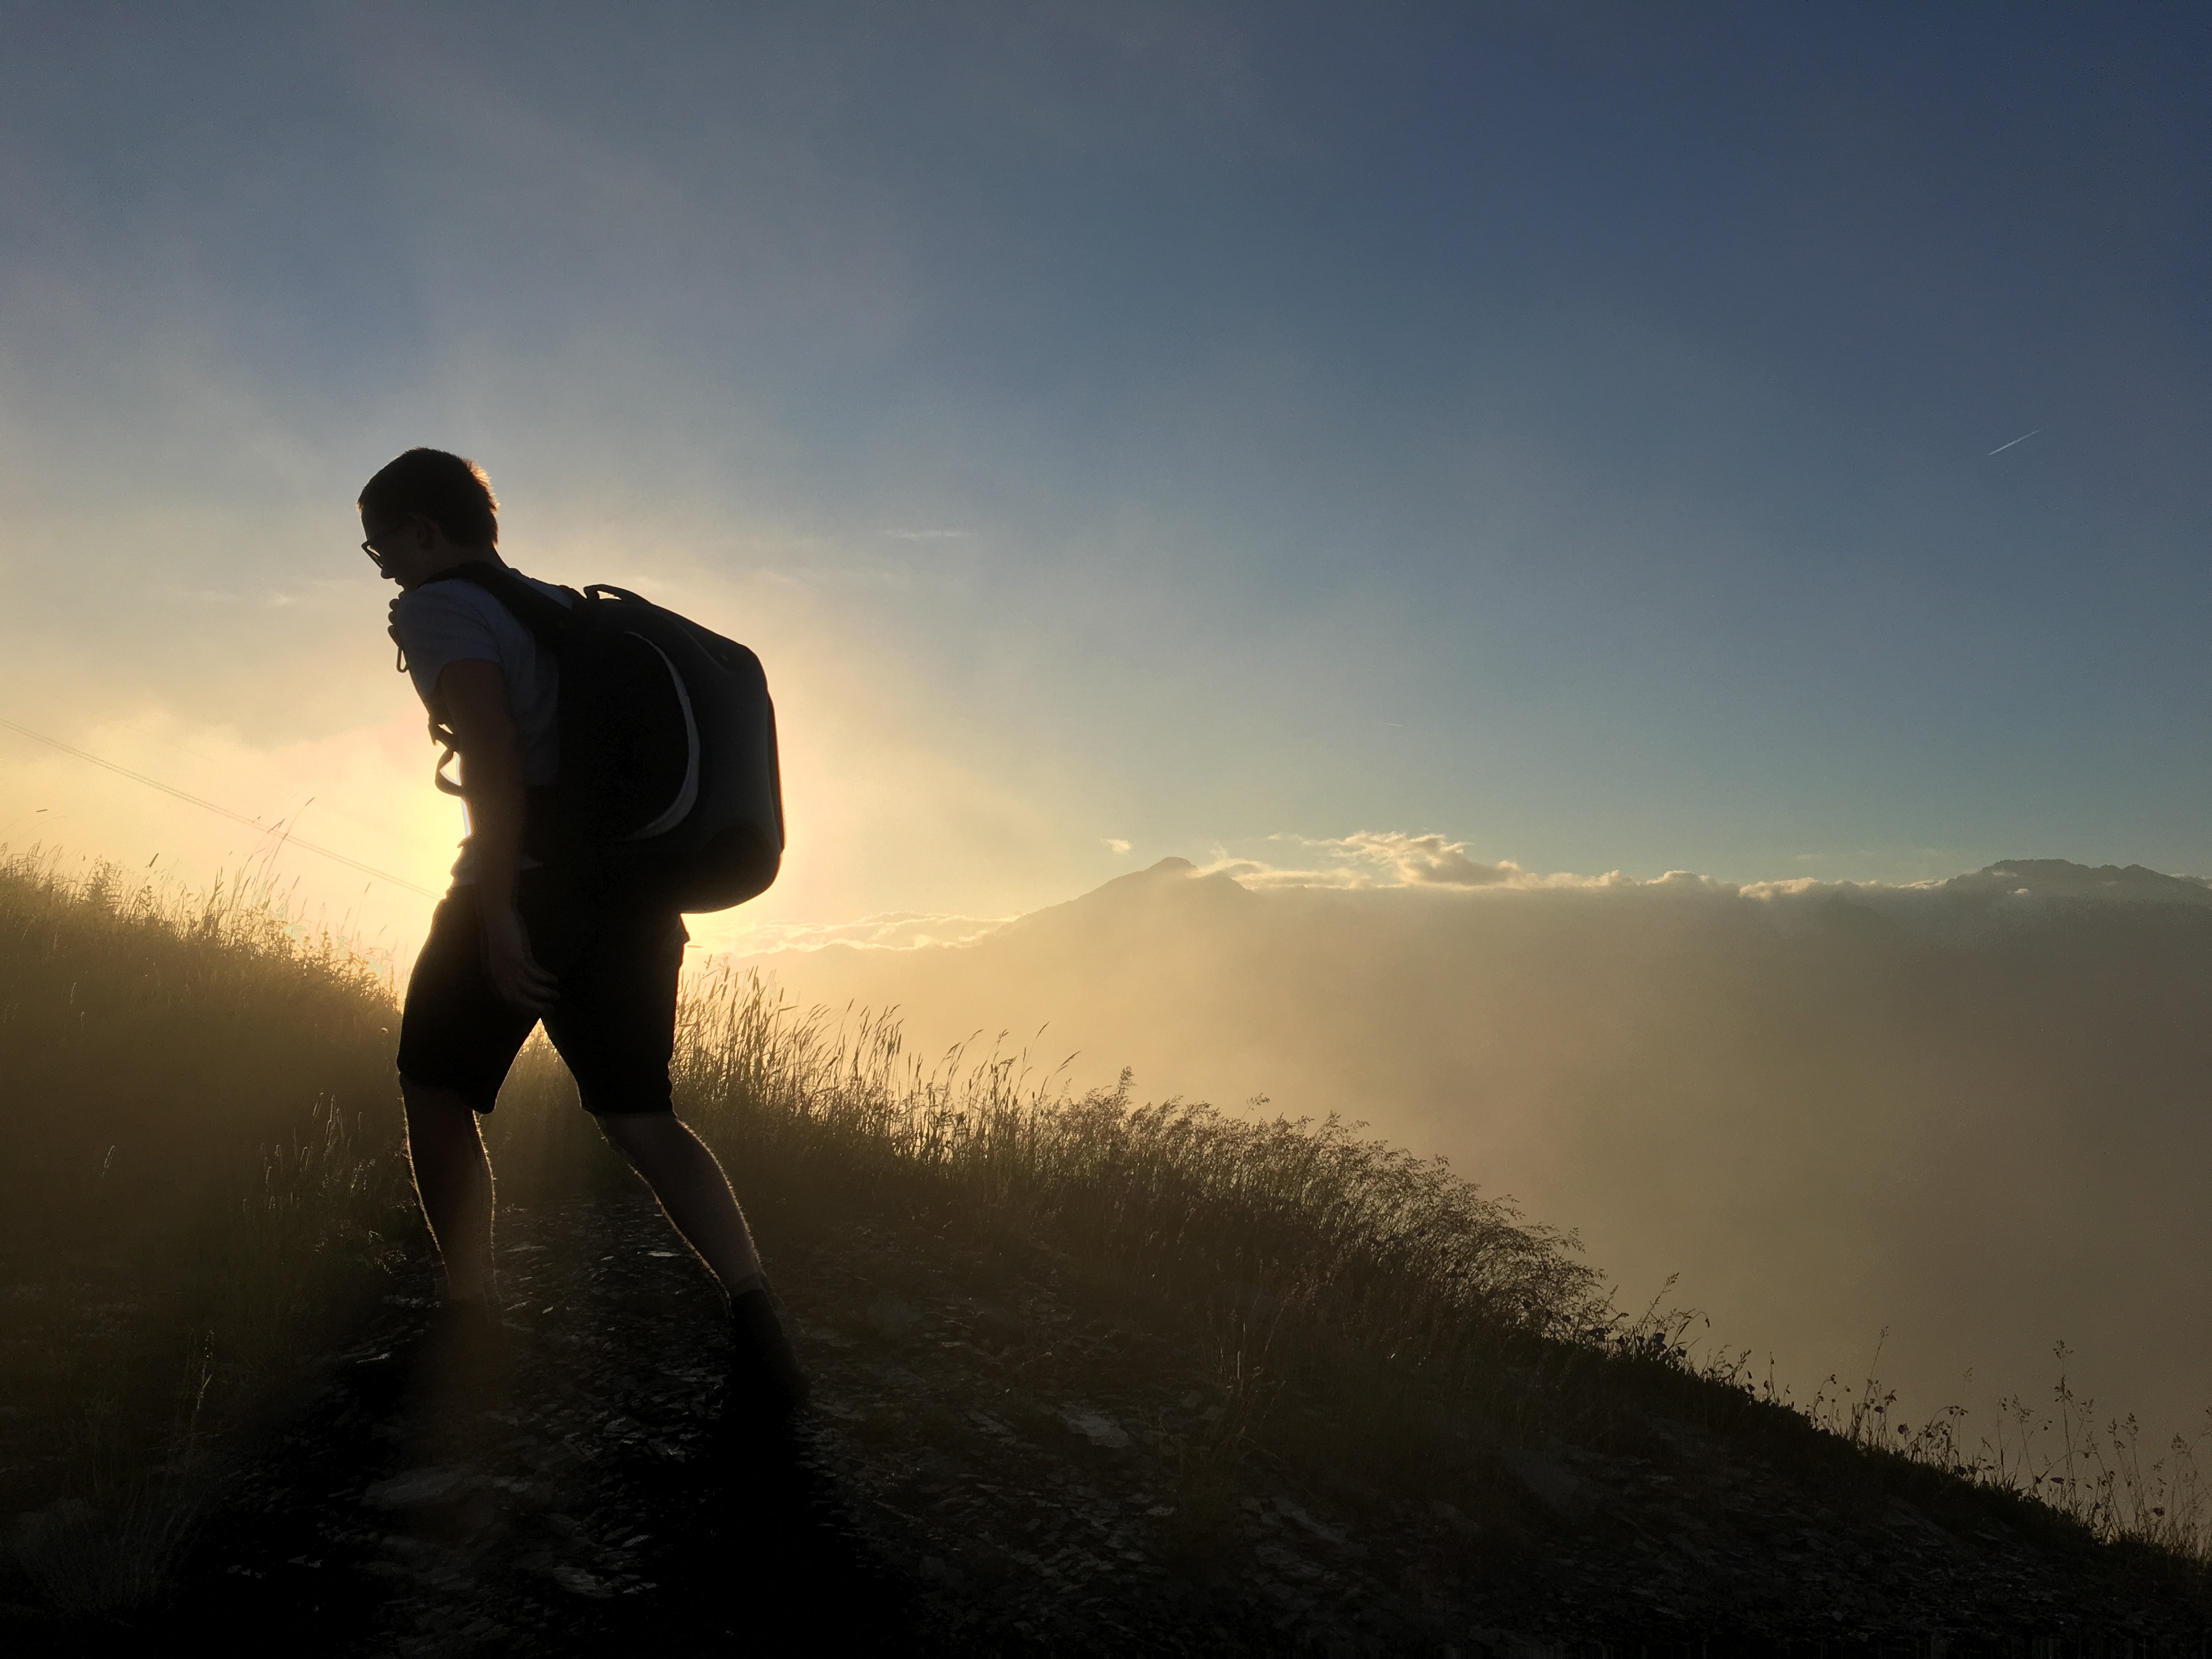
man, sea, grass, horizon, silhouette, mountain, cloud, sky, sun, fog, sunrise, sunset, mist, hiking, sunlight, morning, hill, wave, dawn, dusk, evening, summit, drone, atmospheric phenomenon, atmosphere of earth, mountainous landforms